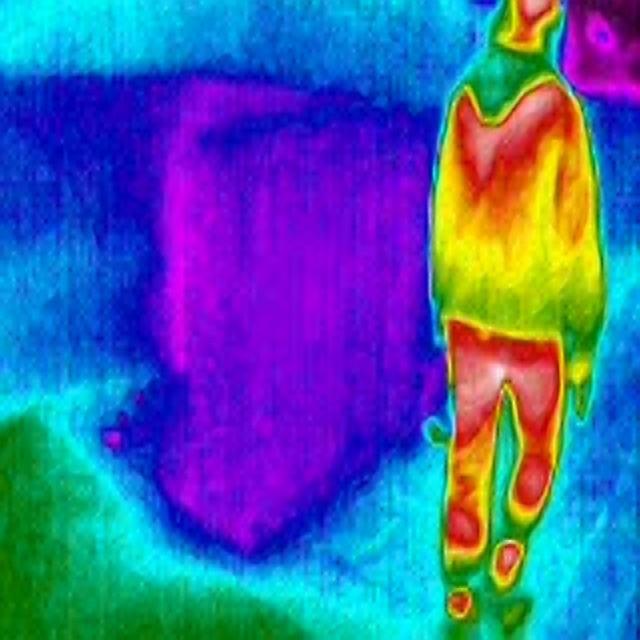
Detected objects:
label: person